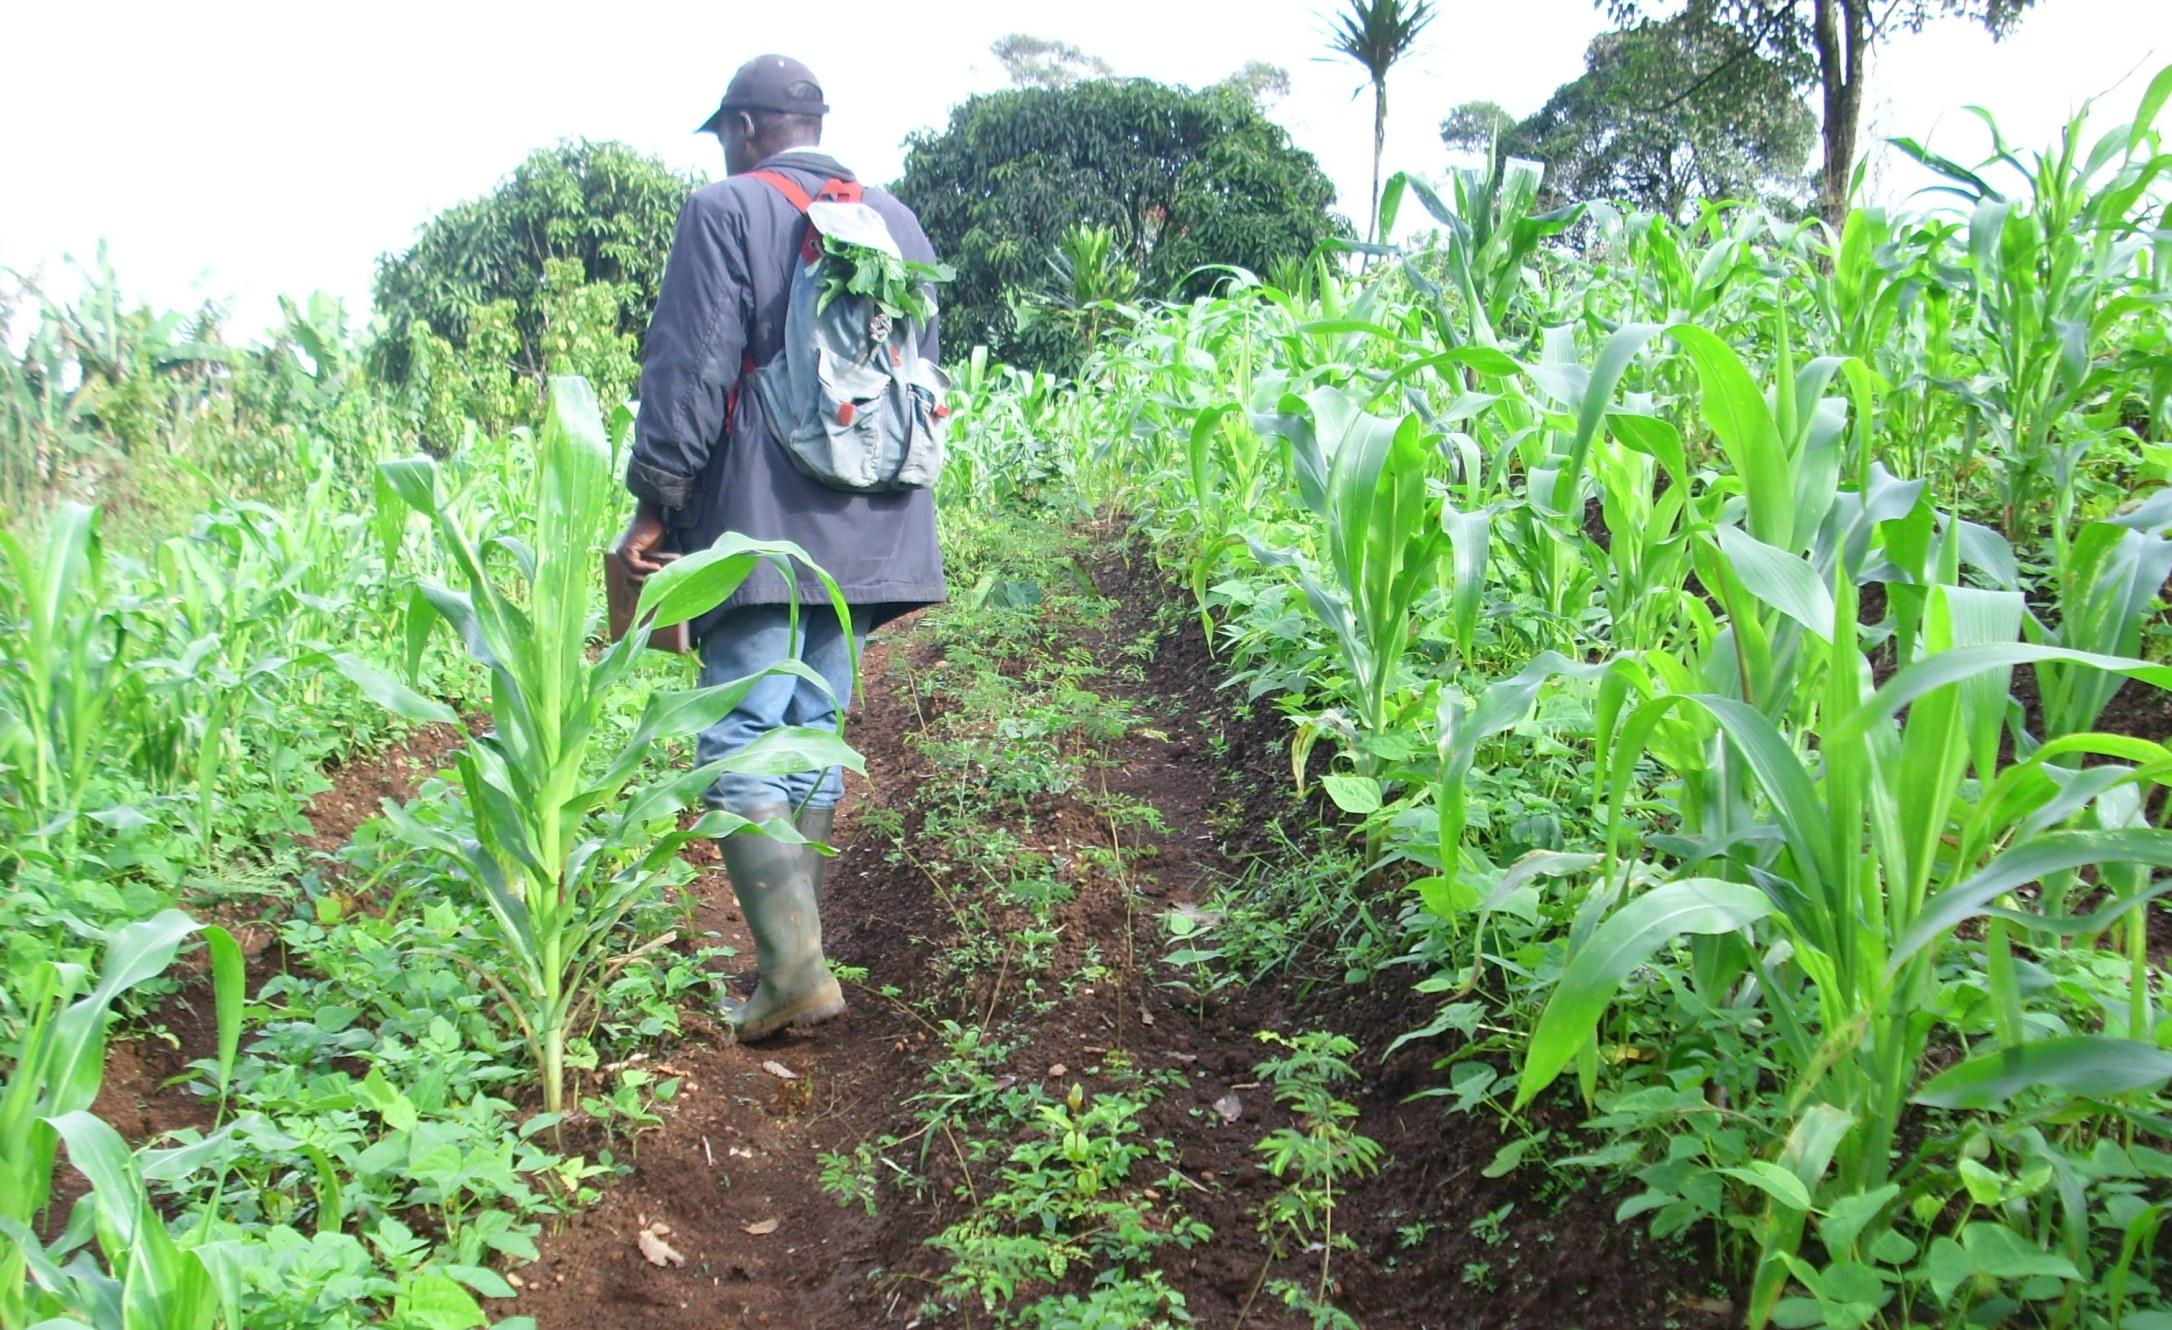
Mtu aliye katika eneo la wazi, mfano wa shamba lililogawanywa katika safu zilizomiminika, lenye mimea ya aina mbali mbalimbali, ikiashiria ni eneo litumikalo kwa ajili ya kilimo cha viwanda.